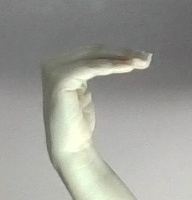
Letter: haa